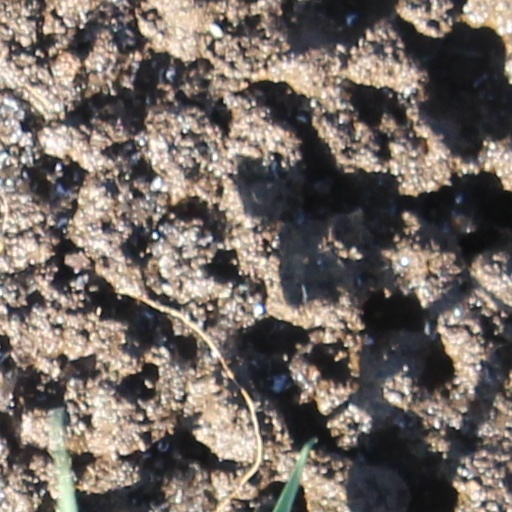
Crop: wheat